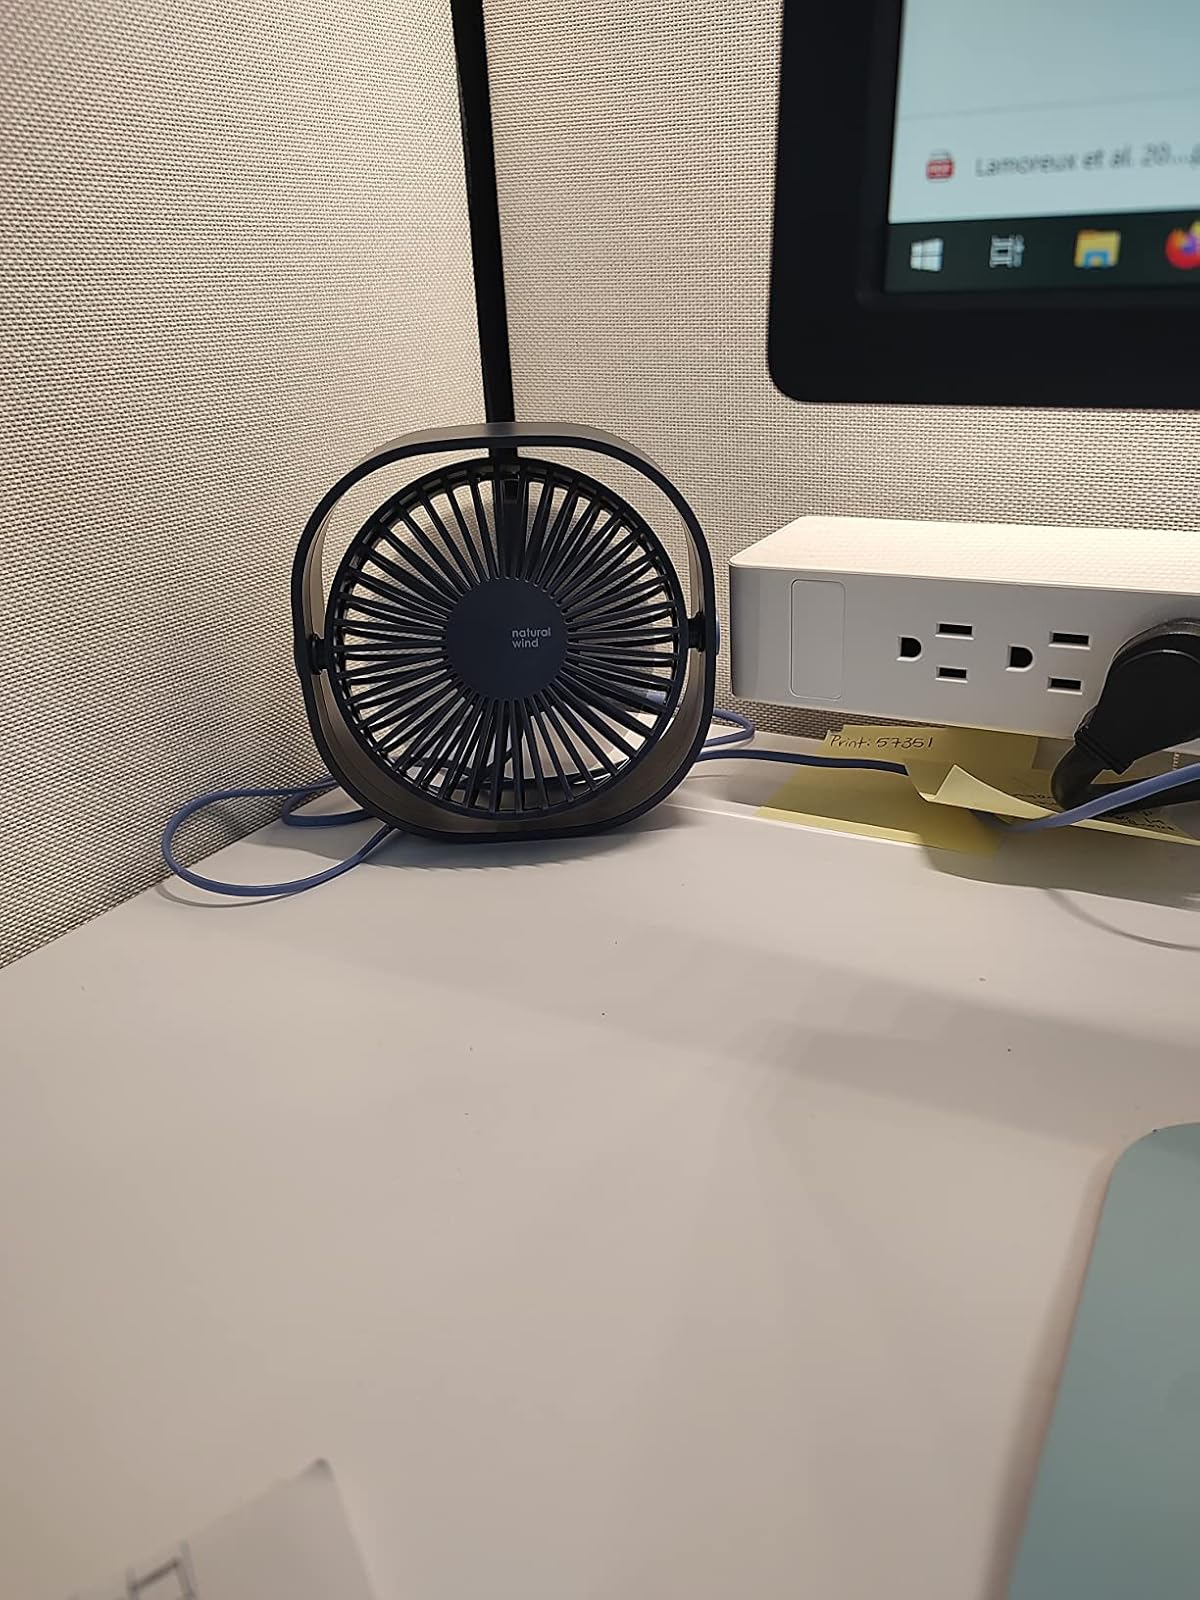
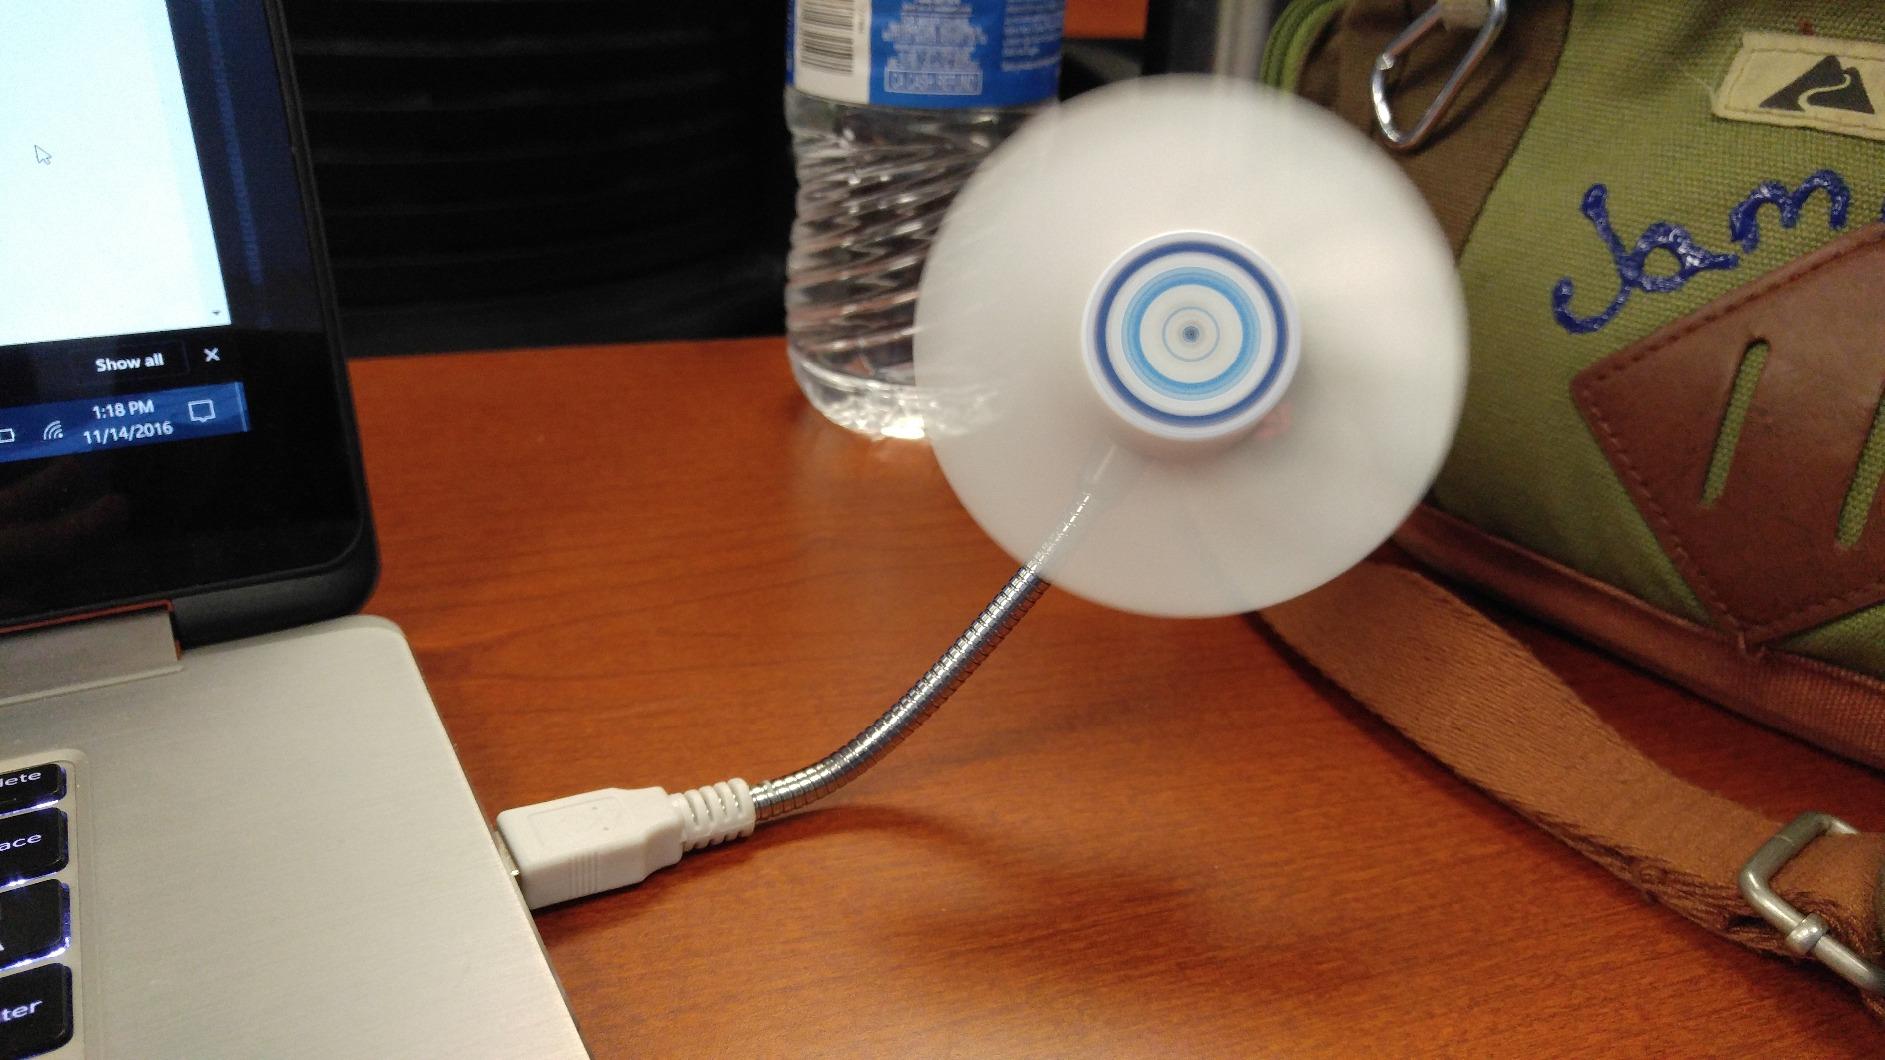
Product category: fan
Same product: no